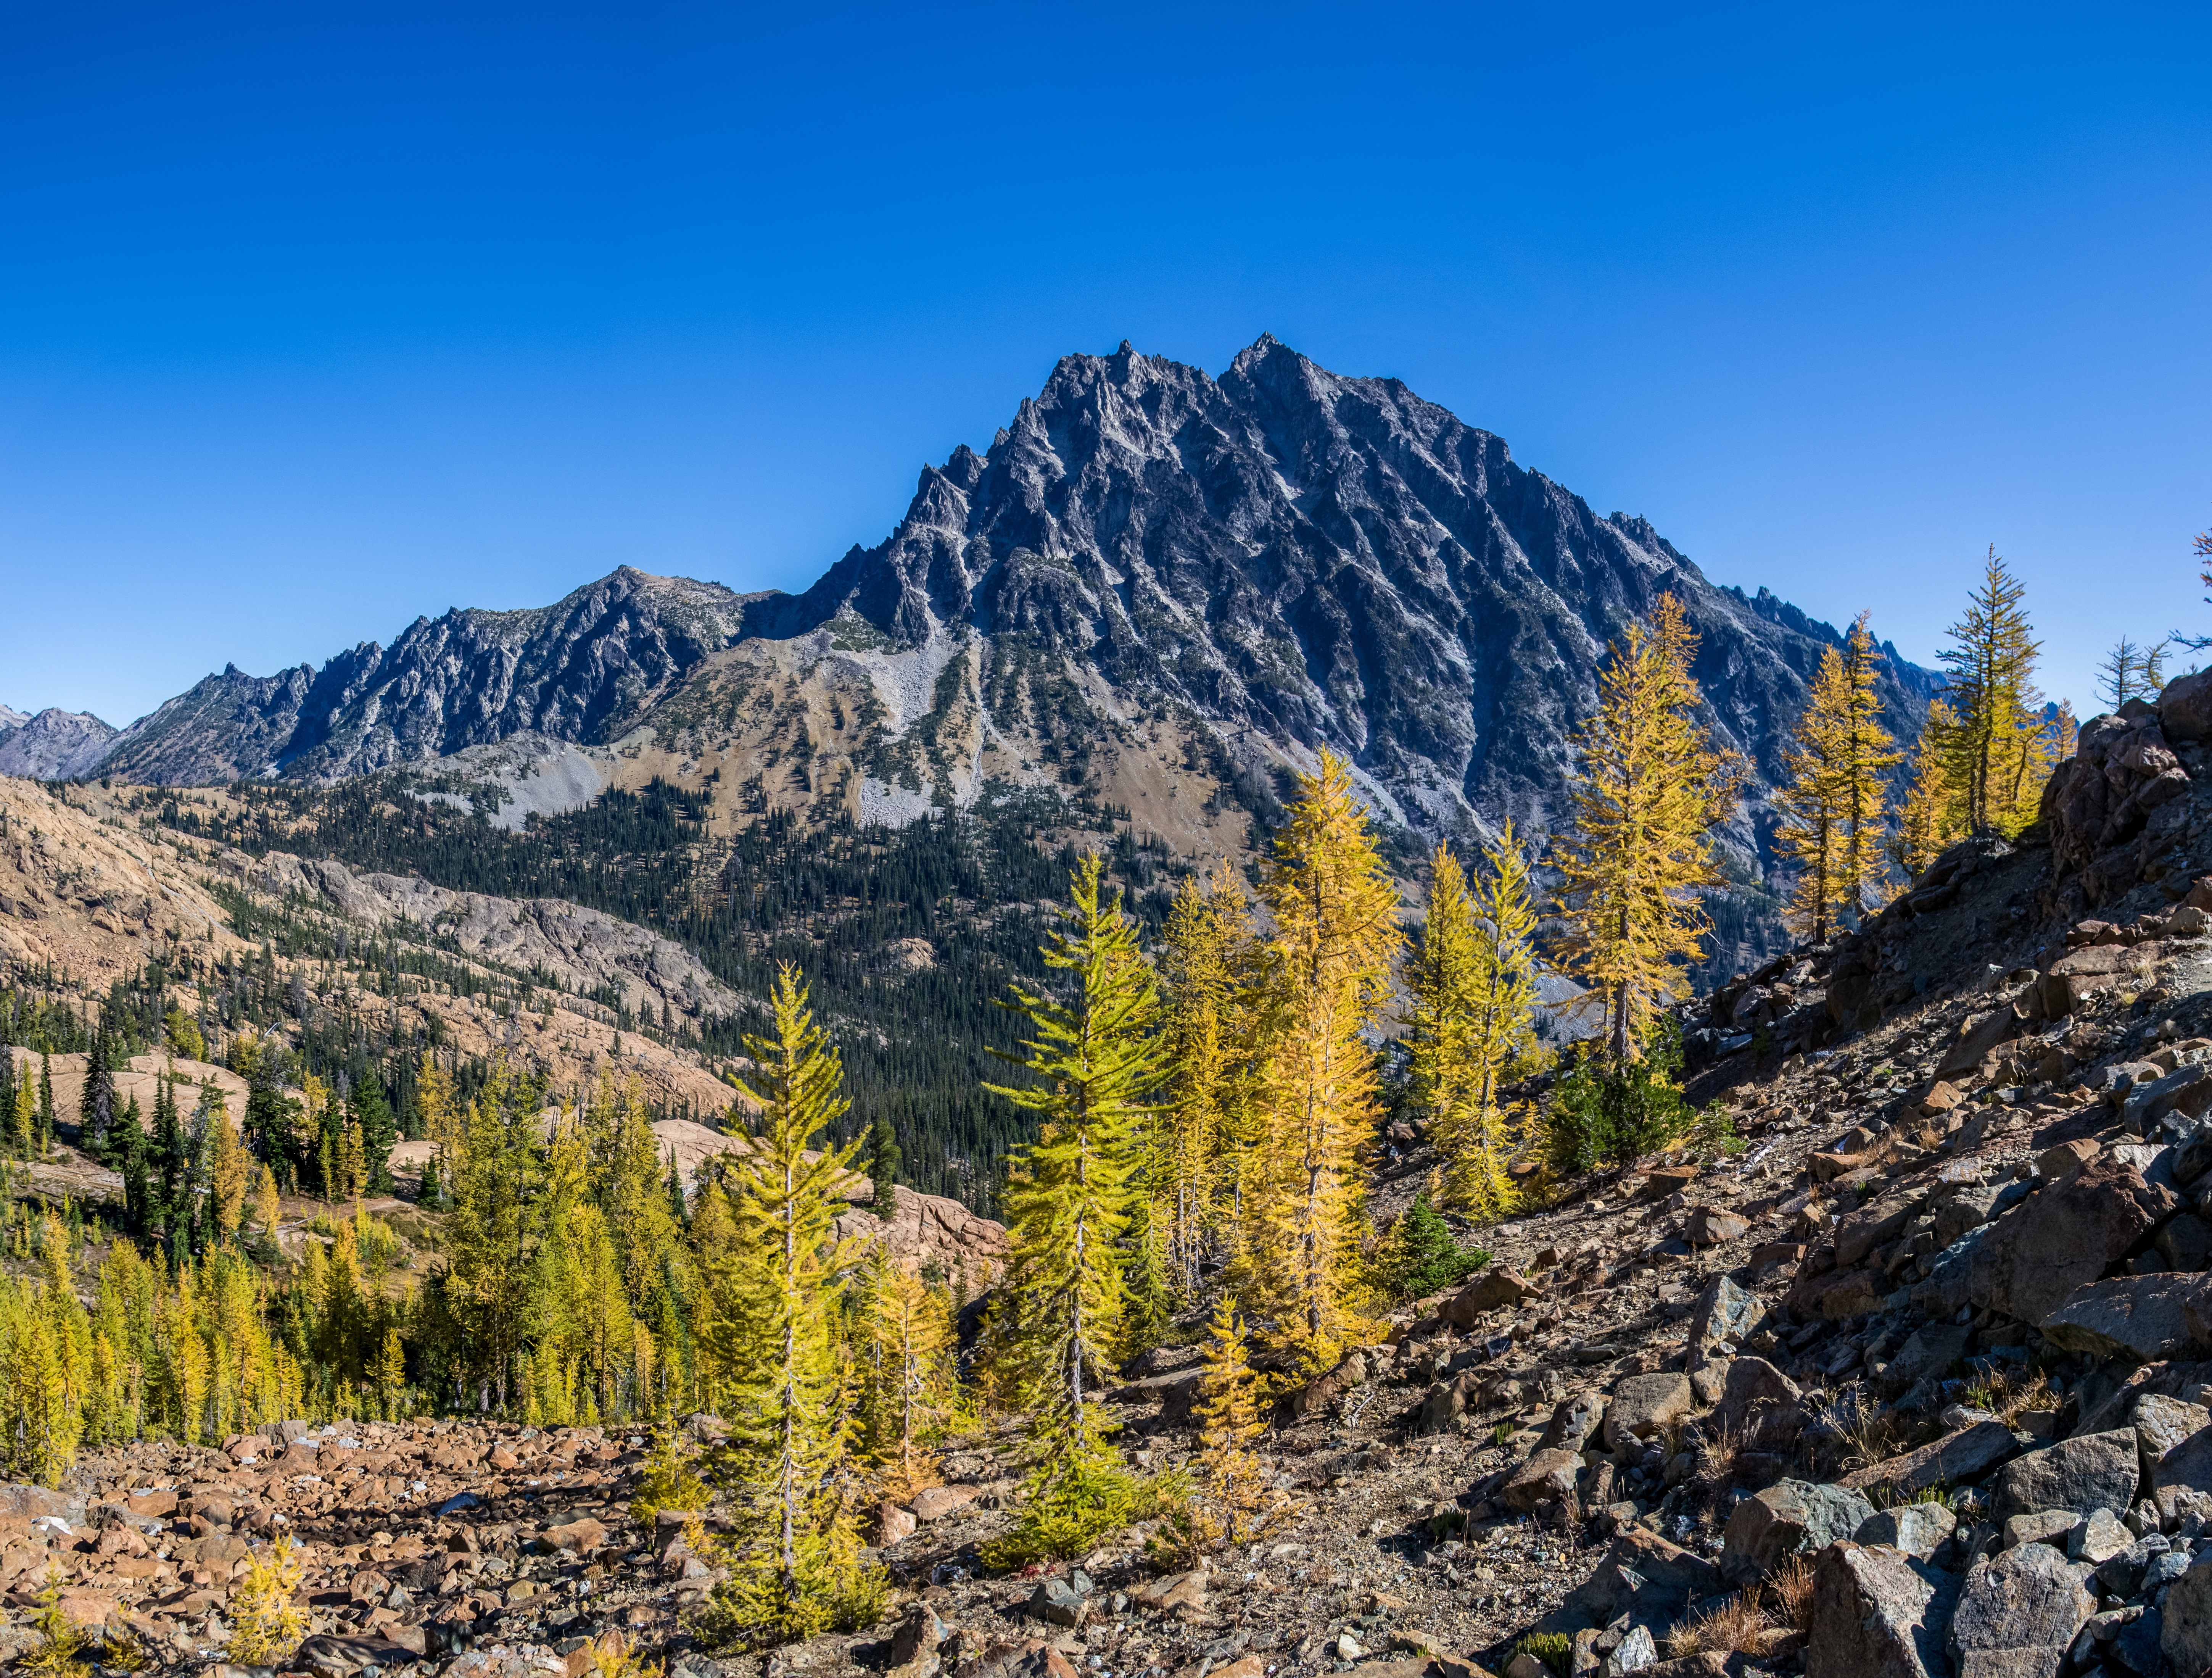
landscape, nature, wilderness, walking, mountain, hiking, trail, adventure, peak, valley, mountain range, hike, autumn, usa, rocky, national park, ridge, summit, washington, outdoors, geology, alps, backpacking, national forest, plateau, granite, fell, landform, cascade range, mountain pass, scenic view, geographical feature, mountainous landforms, mount stuart, non volcanic, snoqualmie region